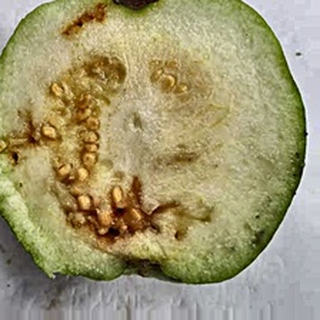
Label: guava_fruit_fly